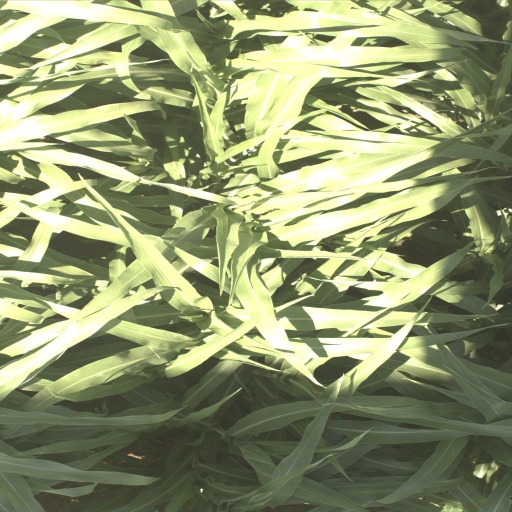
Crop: sorghum